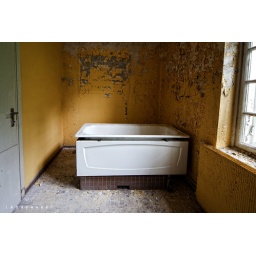
Bath tub in yellow room